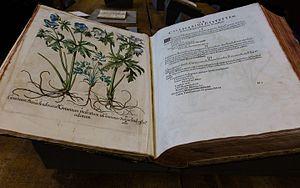
Basilius Besler, Hortus Eystettensis, Nuremberg 1613. Ouvrage illustré de botanique sur papier. Bibliothèque de l'Université de Liège, Wiki Loves Art, Liège, Belgique This is a file created at the museum: Library of Université de Liège
L'expression latine, Hortus Eystettensis, le « jardin d'Eichstätt », peut désigner :